Daniel Deronda

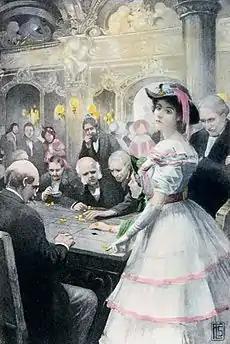
""Gwendolen at the roulette table""

The depiction of Jews contrasted strongly with those in other novels such as Dickens' "Oliver Twist". Despite there being a Jewish-born Prime Minister (Benjamin Disraeli was baptised as a boy into the Church of England following his father's renunciation of Judaism), the view of Jews among non-Jewish Britons at the time was often prejudiced, sometimes to the point of derision or revulsion. In 1833 when the Jewish Civil Disabilities Bill came before Parliament the whole force of the Tory Party and the personal antagonism of King William IV was against the bill, which is reflected in opinions expressed by several of the non-Jewish Meyrick family in Chapter 32.